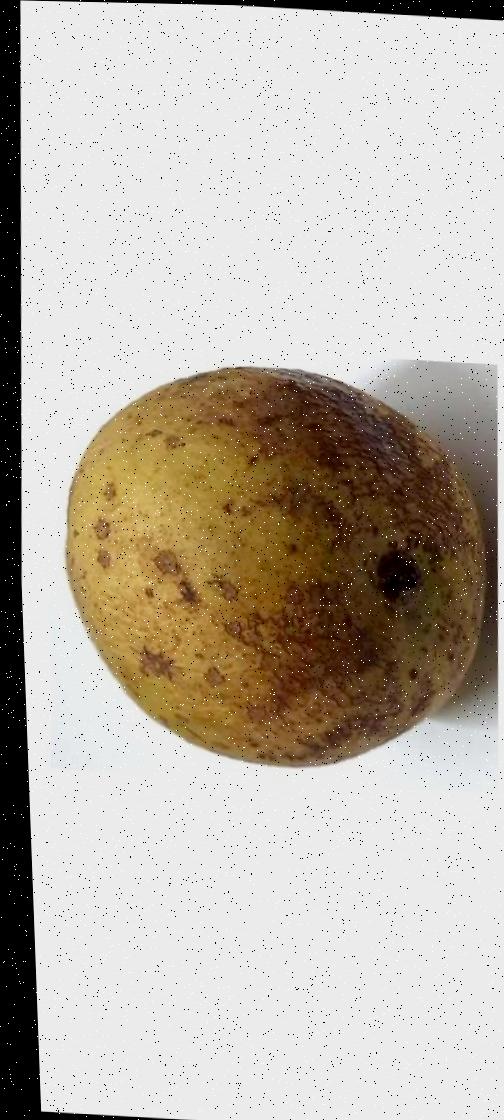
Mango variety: Gourmoti